Abydos boats

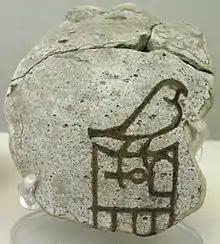

The Abydos boat graves were adjacent to a massive funerary enclosure for the late Dynasty II (ca. 2675 B.C.) Pharaoh Khasekhemwy at Abydos which is eight miles from the Nile. Umm el-Qa'ab is a royal necropolis at Abydos where early pharaohs were entombed. However, these boat graves were established earlier than late in Dynasty II, perhaps for the afterlife journeys of Hor-Aha, the first king (ca. 2920–2770) of the First Dynasty of Egypt, or Pharaoh Djer also of Dynasty I. Two more recently located mortuary discoveries have been identified as those of King Aha, who may have been the son of the famous King Narmer, to whom the first unification of Upper and Lower Egypt is often attributed.